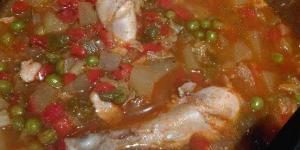
guiso de pollo rojo